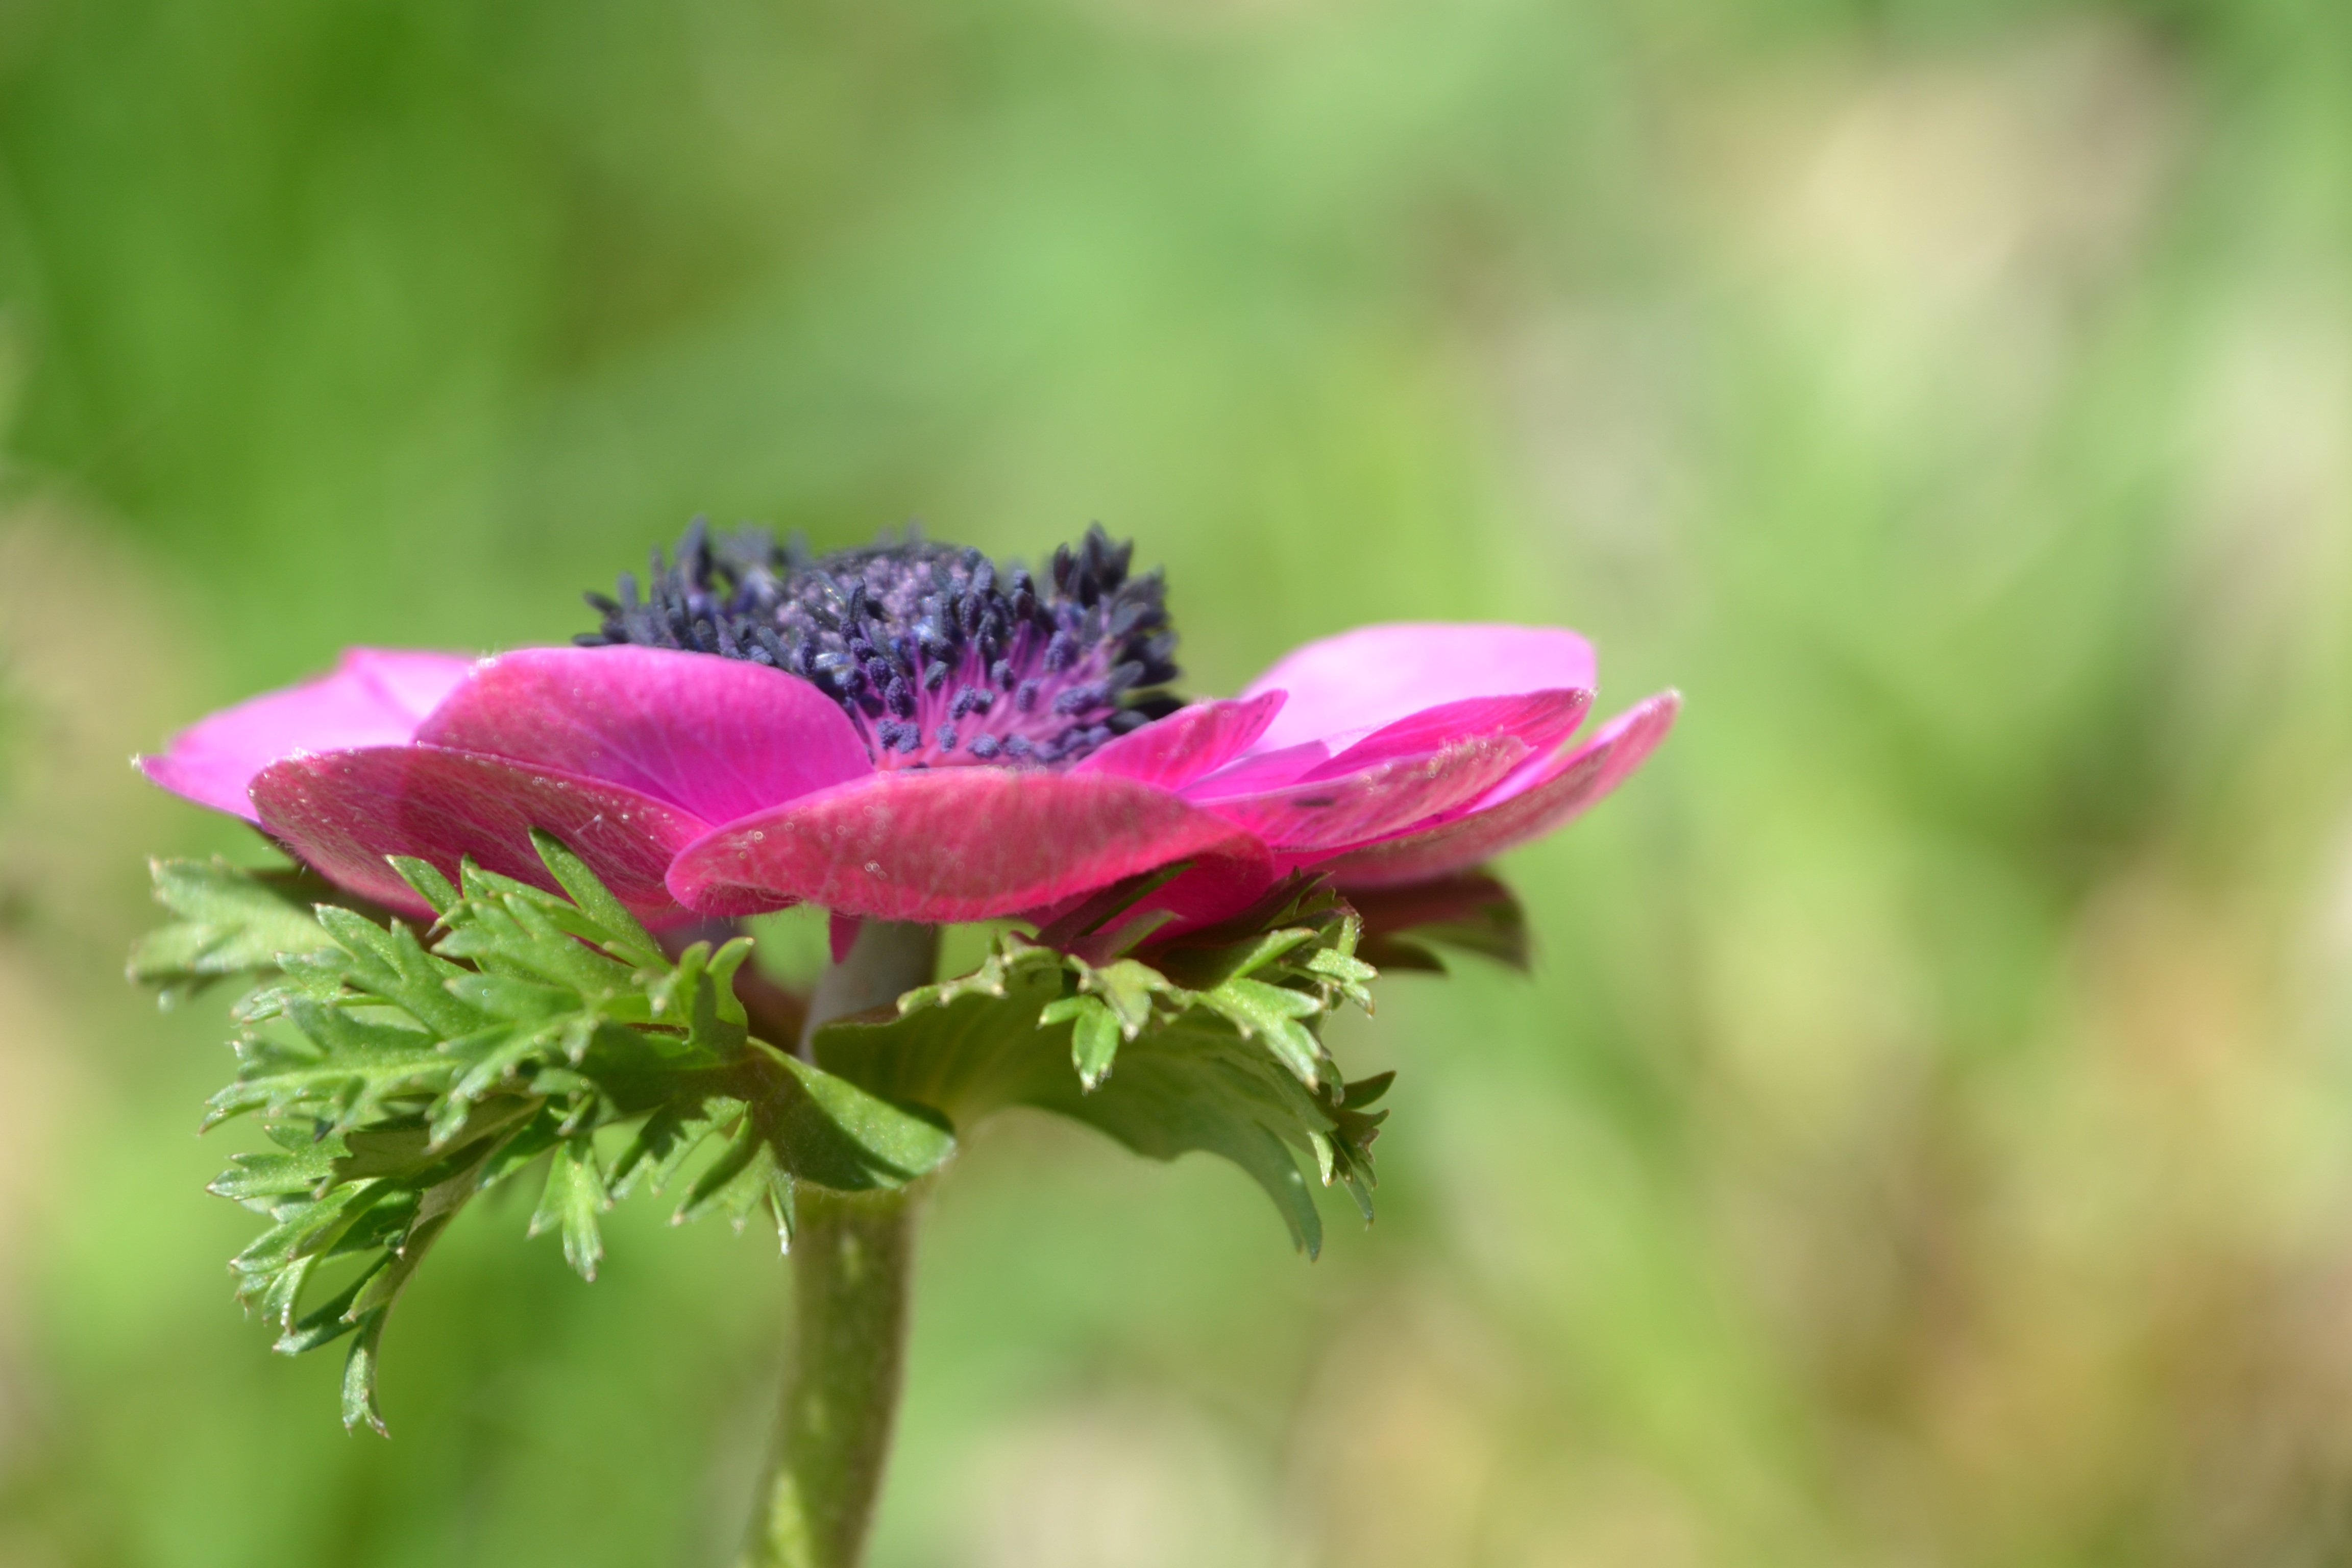
blossom, plant, flower, petal, bloom, rose, botany, pink, close, flora, wildflower, shrub, pink flower, macro photography, flowering plant, land plant, perennials greenhouse